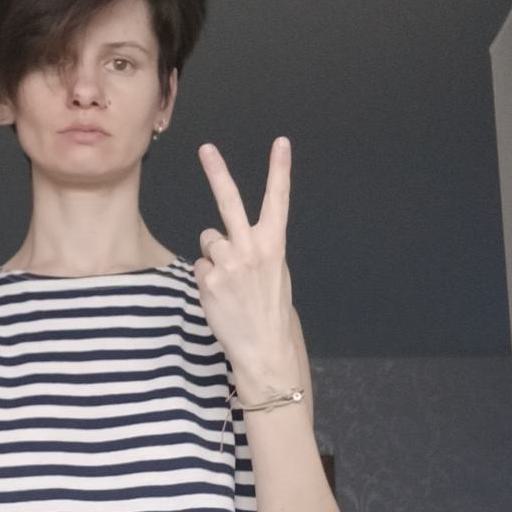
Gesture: peace_inverted